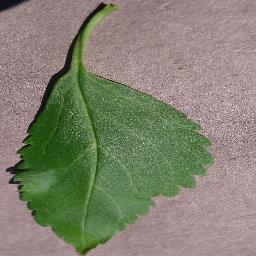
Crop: cherry
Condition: (including_sour)_healthy